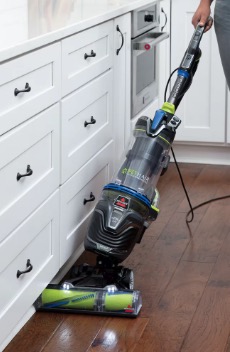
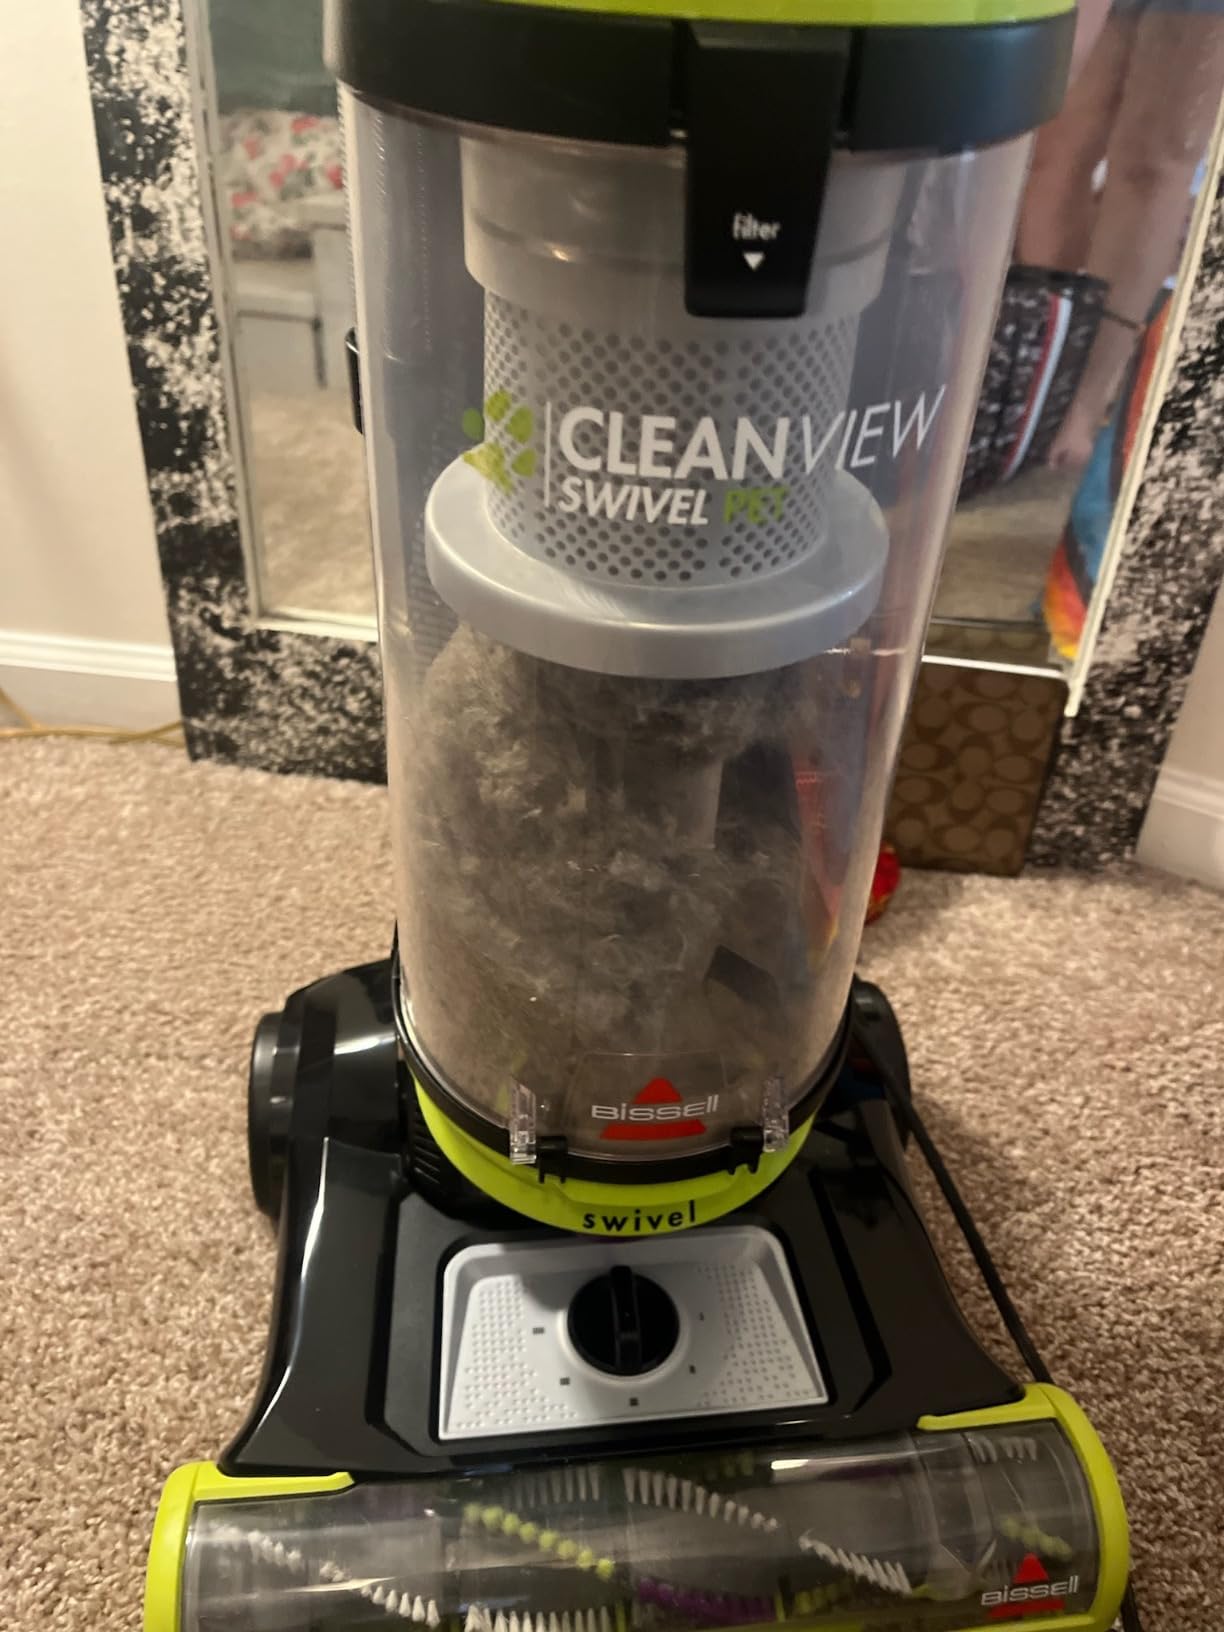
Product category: items_vacuum
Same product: no